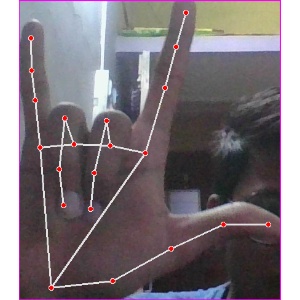
अक्षर: व